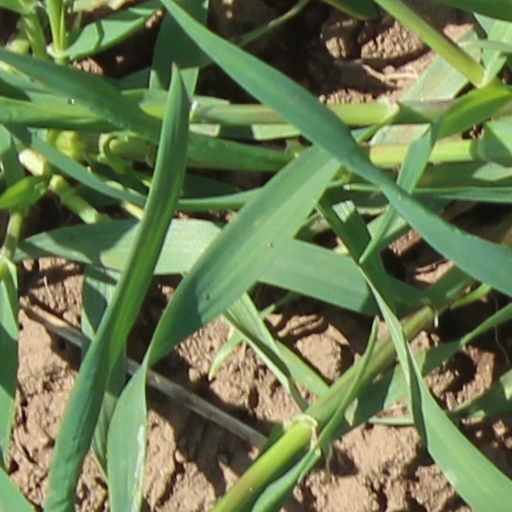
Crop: wheat